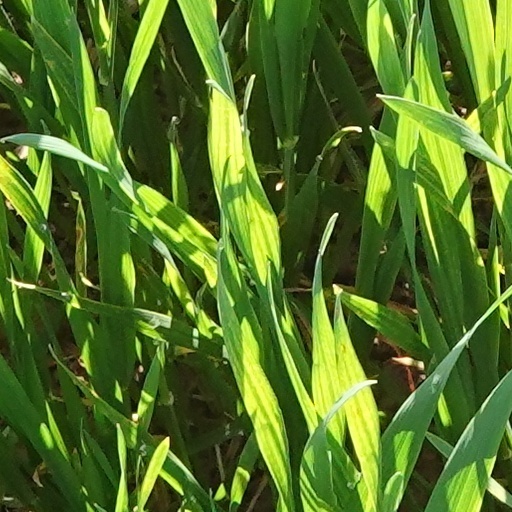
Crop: wheat